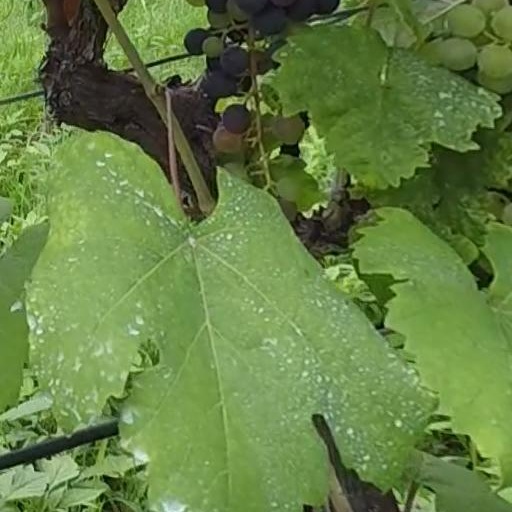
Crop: grape